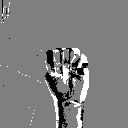
ASL letter: m